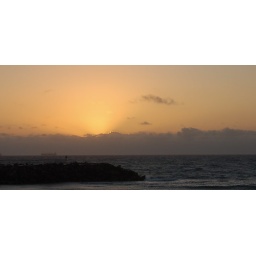
Sunset at Cottesloe Beach, sun heading past the clouds into the Indian Ocean... silver lining in effect